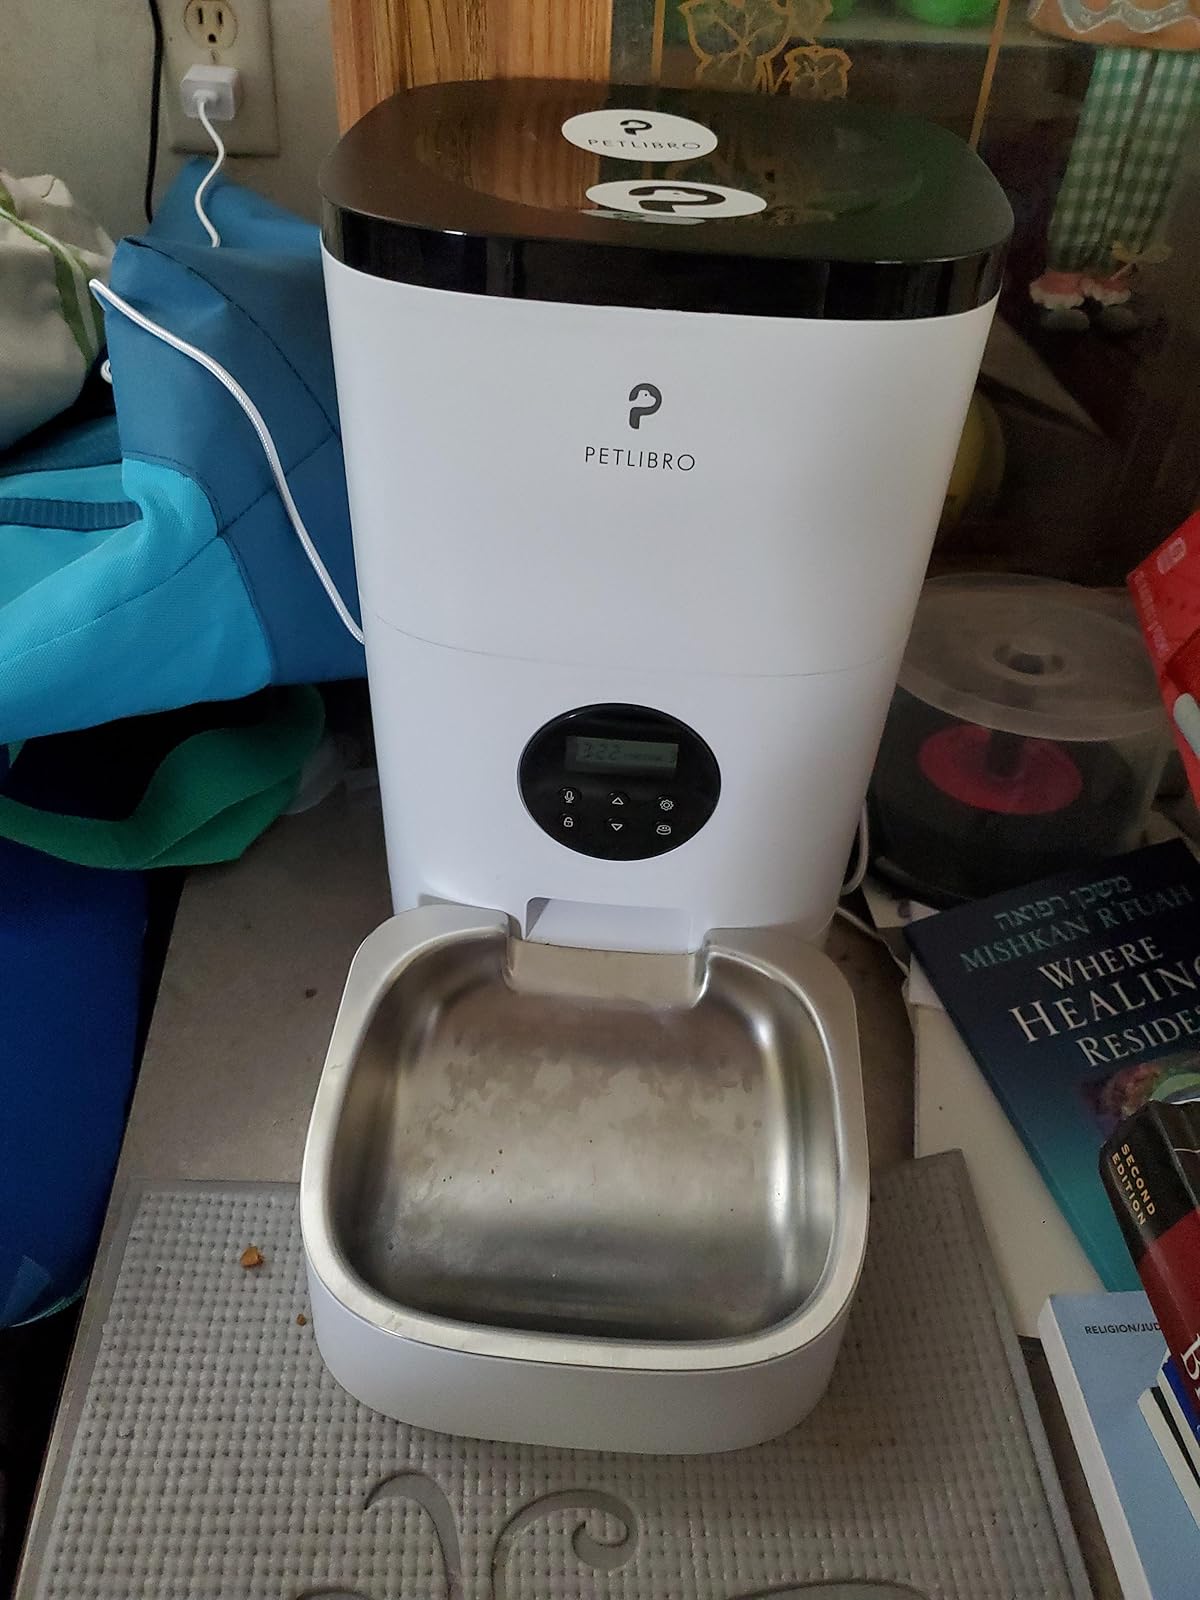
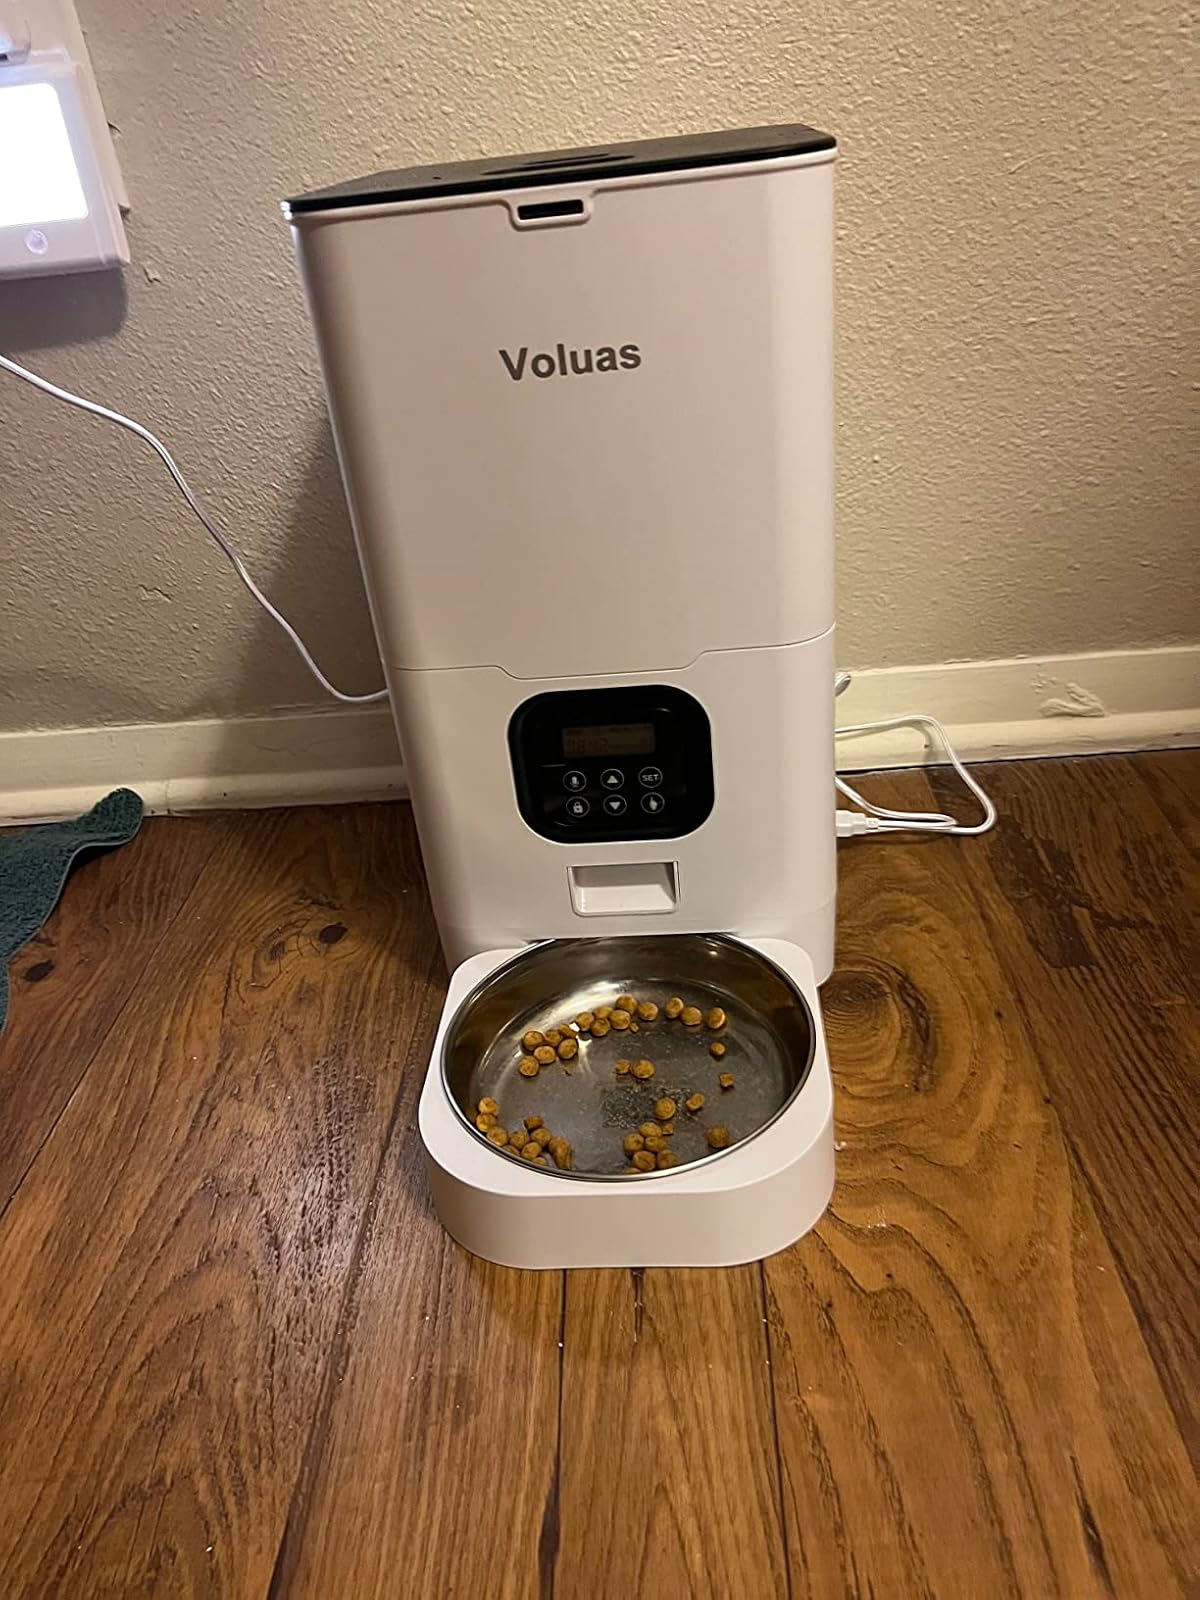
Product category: items_feeder
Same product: no